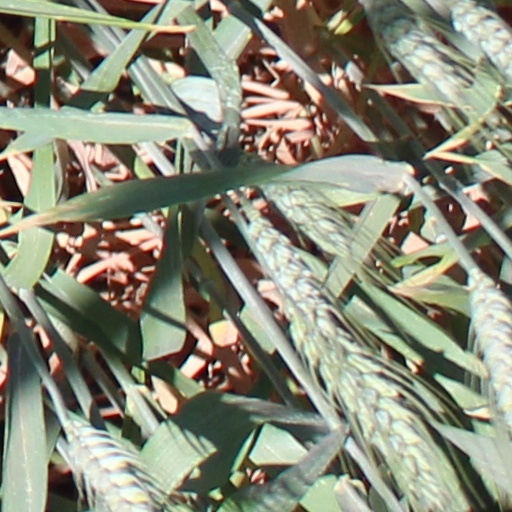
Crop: wheat